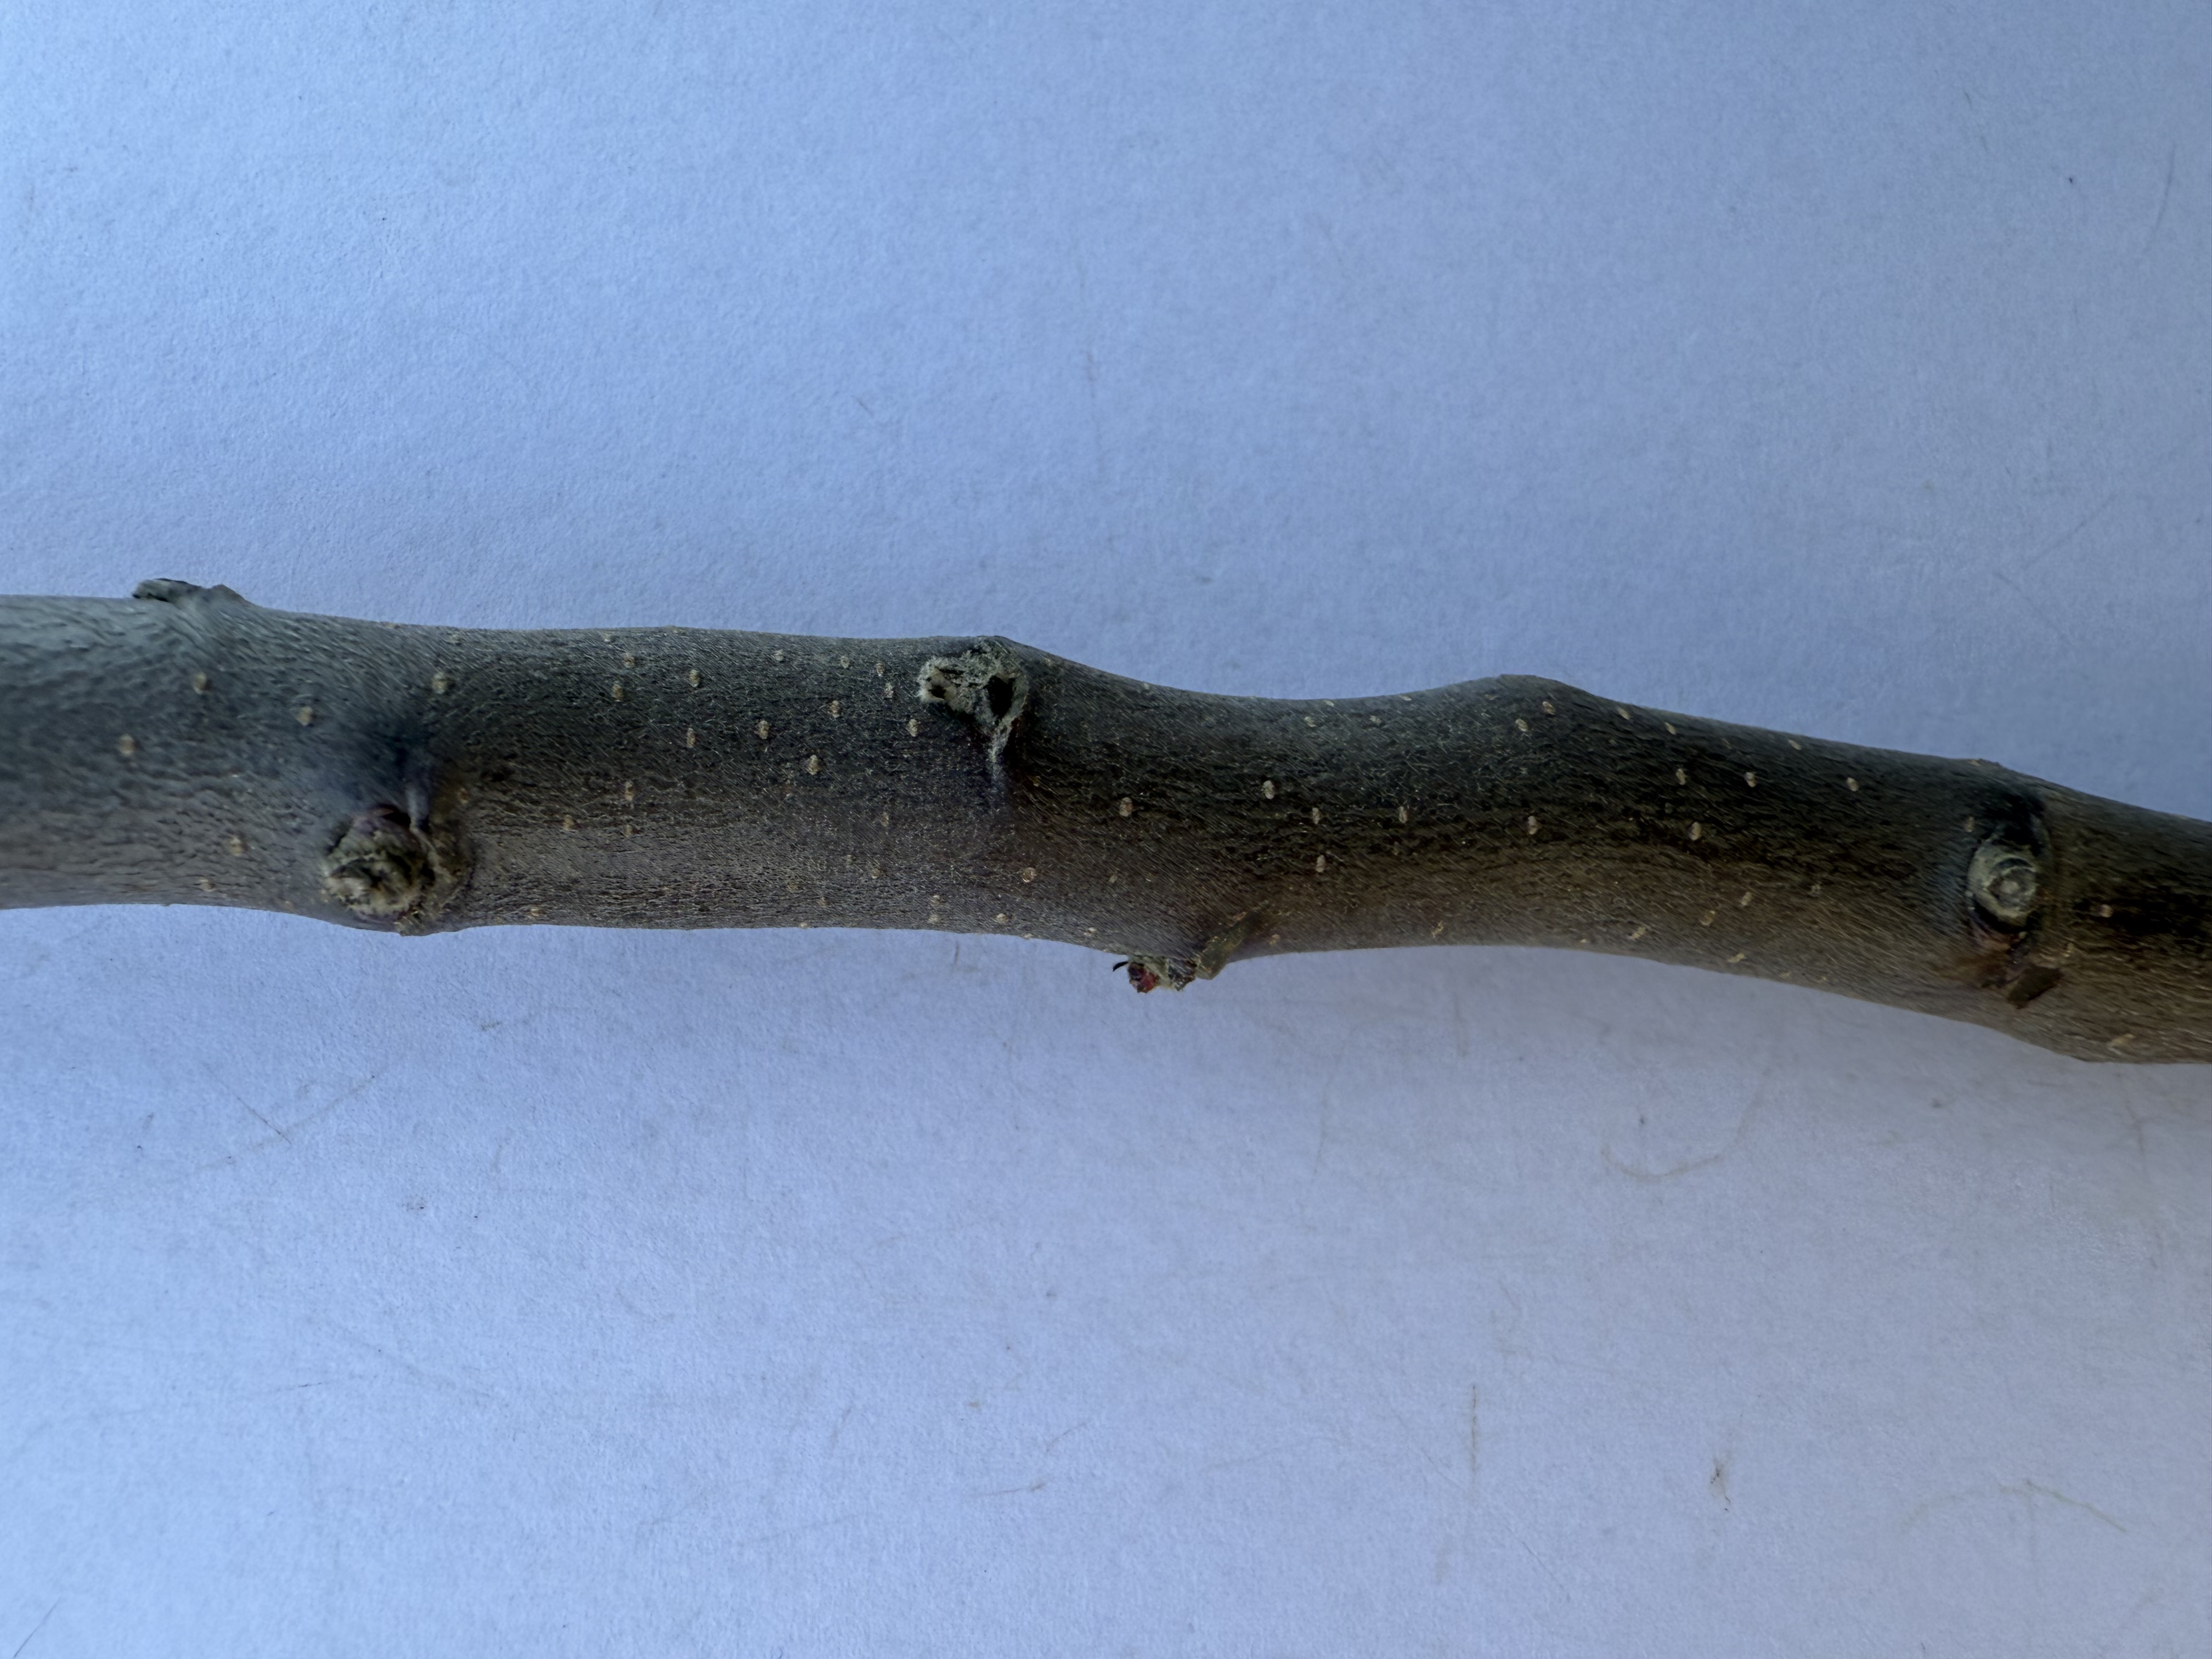
Variety: Redlove Apple